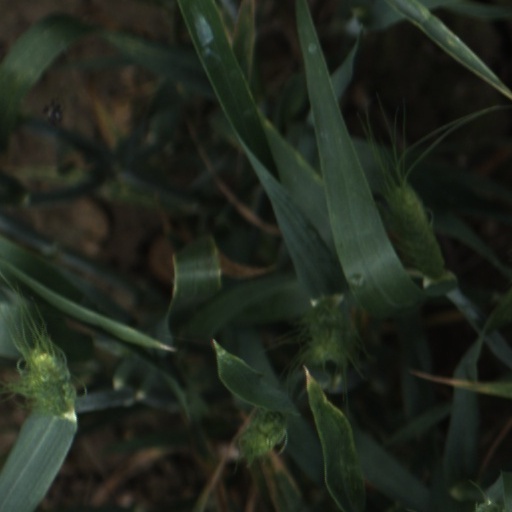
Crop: wheat